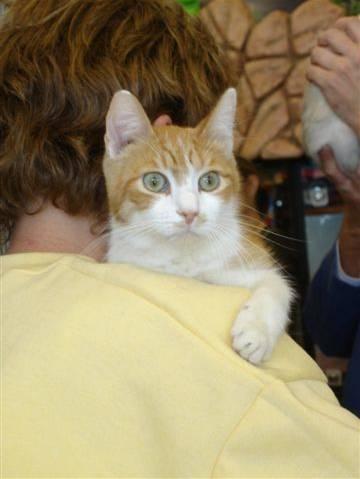
cat